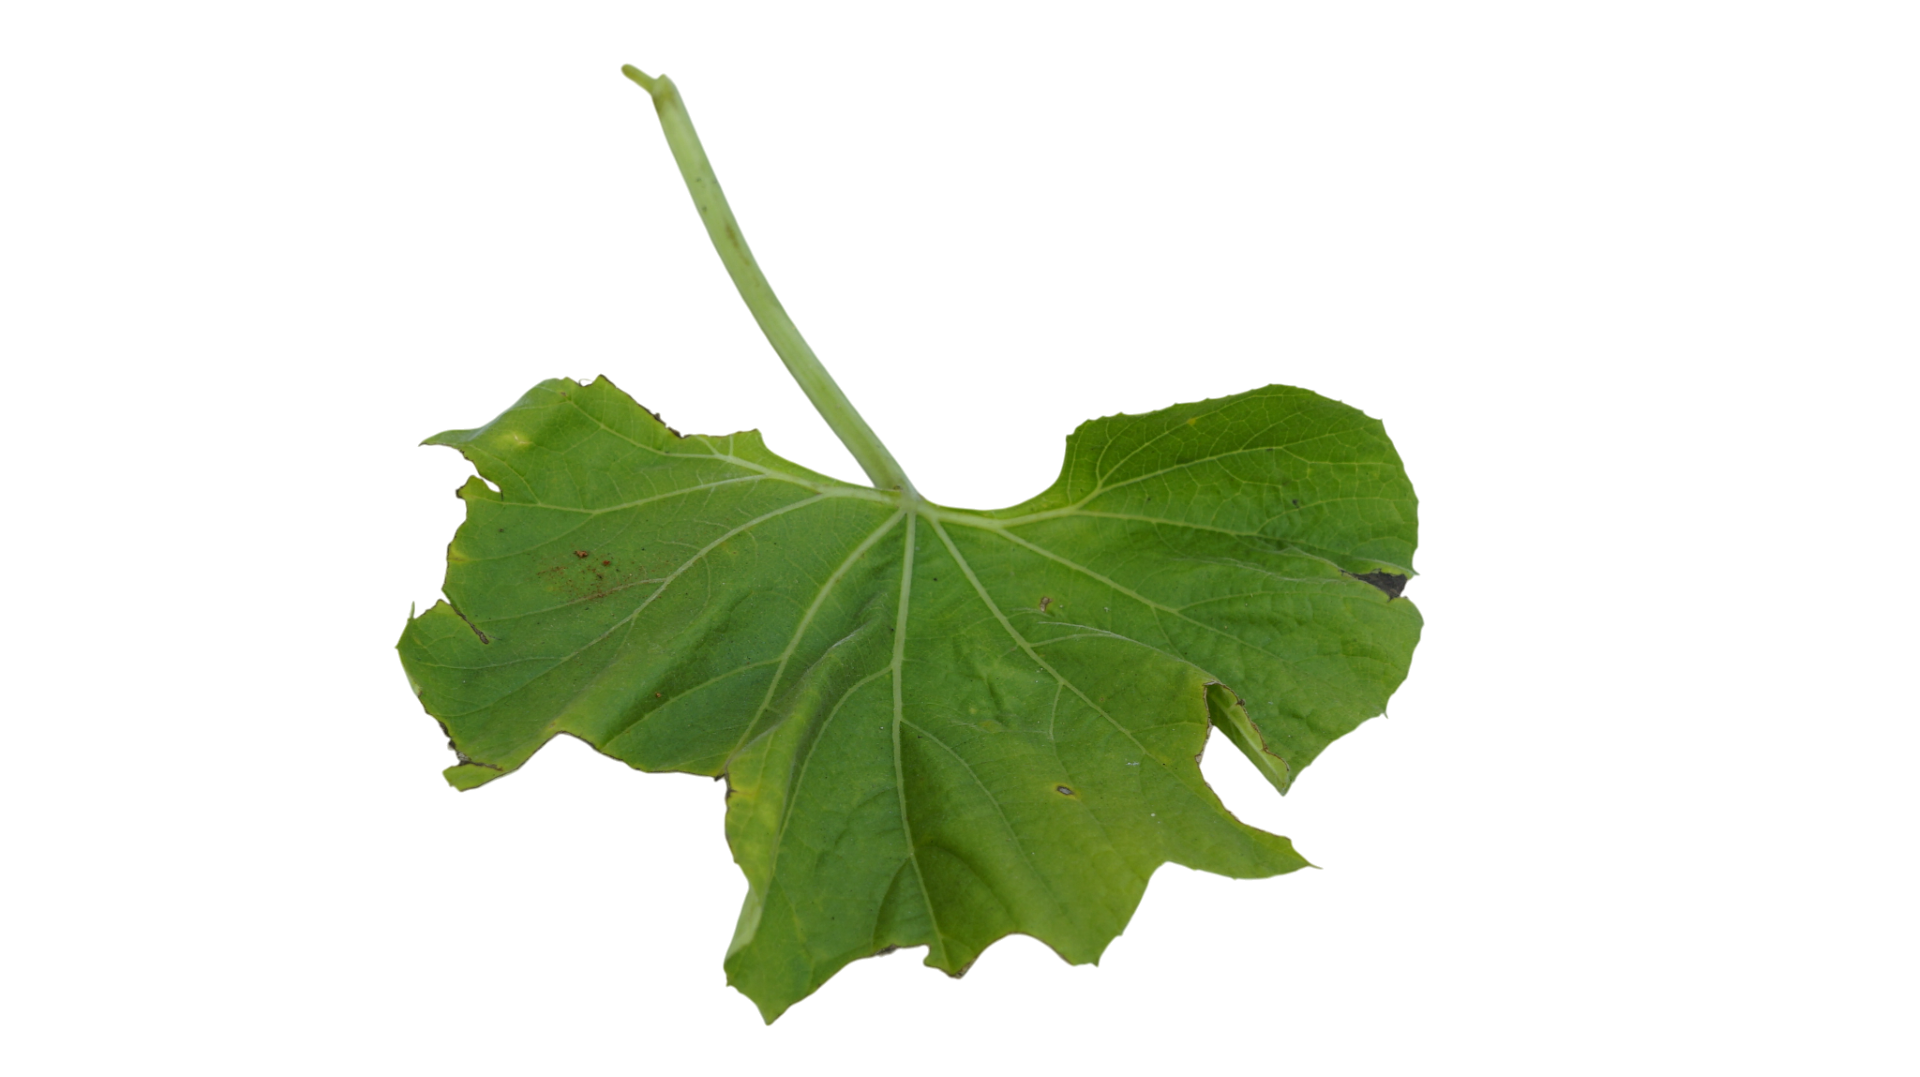
Crop: Bottle Gourd
Label: Early_Alternaria_Leaf_Blight